Forge (character)

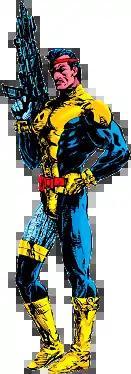
Forge as depicted in "X-Factor" #106 (September 1994). Art by Steve Lightle.

Forge is a superhero appearing in American comic books published by Marvel Comics, most commonly in association with the X-Men. A mutant with an unsurpassed brilliance in technology, he has had a lengthy career as a government weapons contractor. Created by writer Chris Claremont and artist John Romita Jr., Forge first appeared in "The Uncanny X-Men" #184 (August 1984).